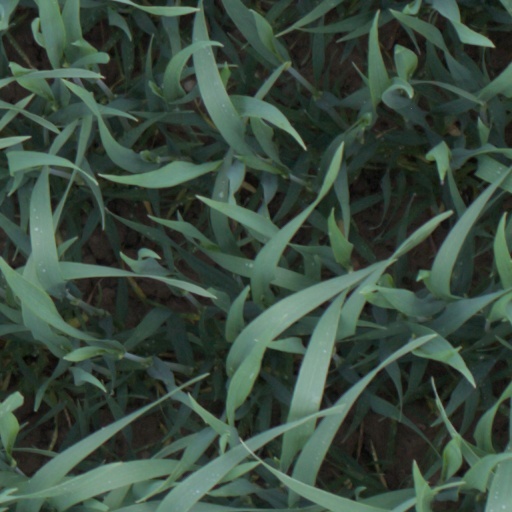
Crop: wheat